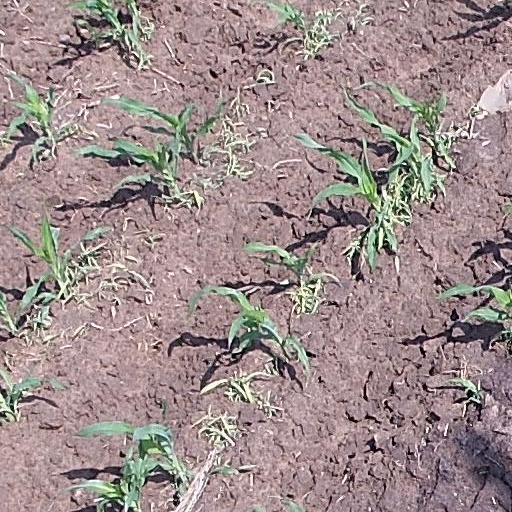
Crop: maize; corn